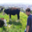
Label: cattle